Alice Miriam Pinch

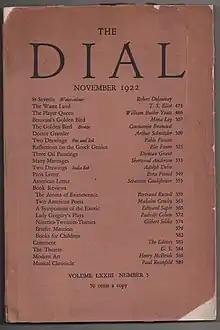
The Dial November 1922

Arnold Rönnebeck, after recovering from wounds suffered during the war, immigrated to the United States in 1923, and stayed with the Pinch family upon his arrival. Marsden Hartley dedicated his first published volume of poetry, "Twenty-Five Poems" "To Alice Miriam Pinch". Other appreciations of her work include the essay by Paul Rosenfeld, music critic for "The Dial," published there in November 1922, and anthologized in his collection of essays, "Musical Chronicle."